John T. Browne

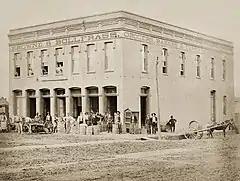
Browne and Bollfrass Building

Browne returned to messenger service in Houston after the Civil War. He worked for Adams Express Company, then for Southern Express Company. He transitioned into the grocery business first as a bookkeeper and clerk for H.P. Levy.